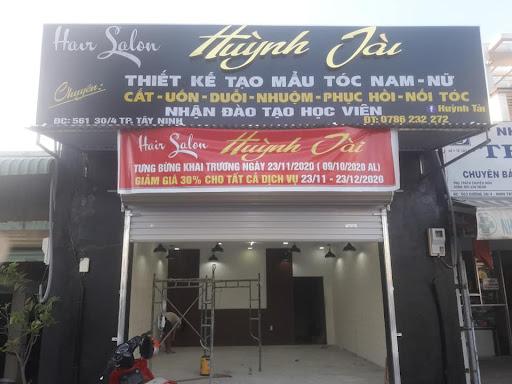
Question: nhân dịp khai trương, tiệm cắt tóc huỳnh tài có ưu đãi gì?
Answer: giảm giá 30% cho tất cả dịch vụ